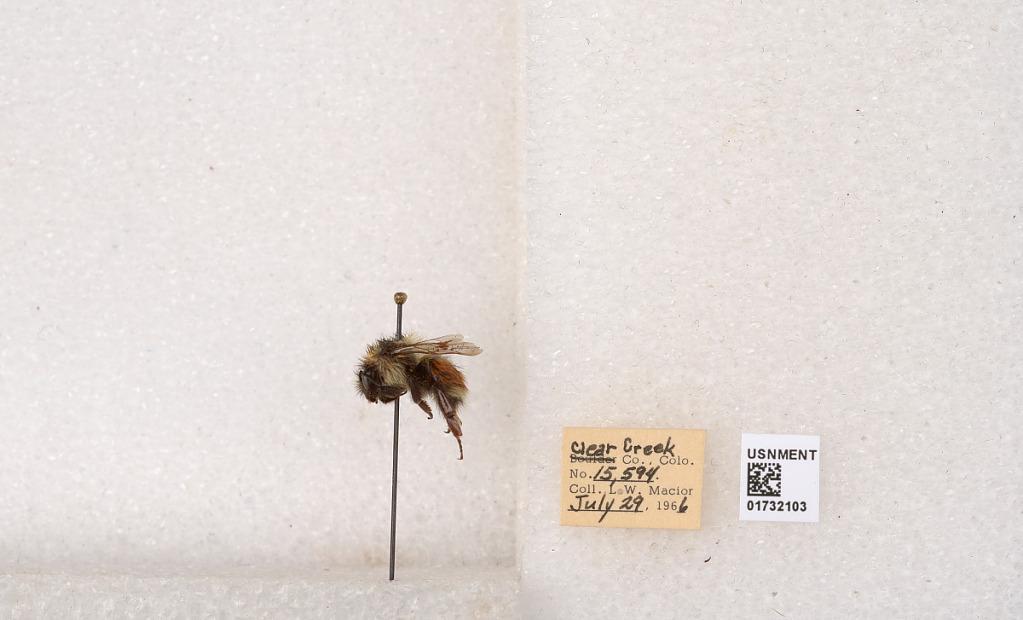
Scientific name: Bombus (Pyrobombus) sylvicola Kirby
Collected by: L. Macior
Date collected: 1966-7-29
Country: United States
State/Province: Colorado
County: Clear Creek
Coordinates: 39.7006, -105.694